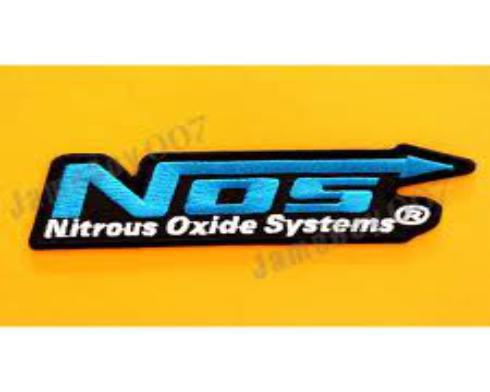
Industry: Others